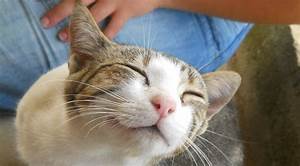
Label: cat